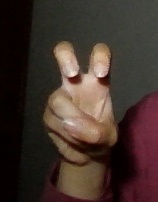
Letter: toot